Deadma Walking

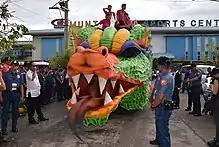
Float of "Dead Walking" at the MMFF Parade of the Stars.

The film was commercially released in the Philippines on December 25, 2017, as part of the 43rd Metro Manila Film Festival.